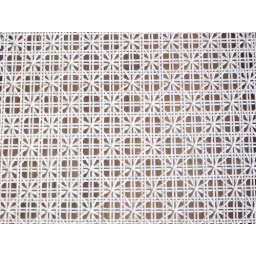
A closeup of a cane seat just done in the daisy pattern.